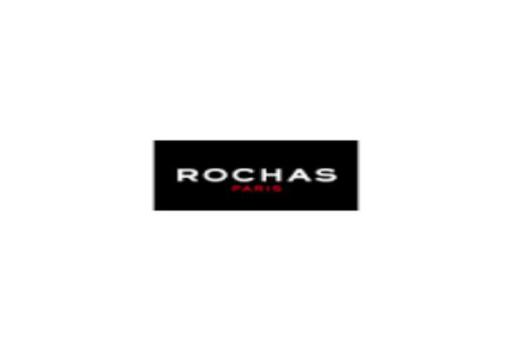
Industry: Clothes